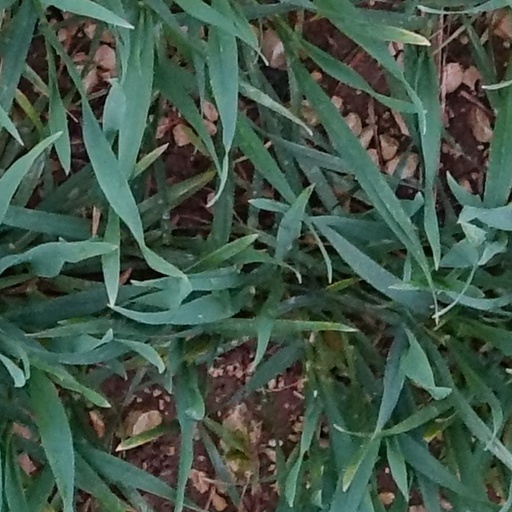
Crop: wheat